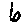
Label: 6